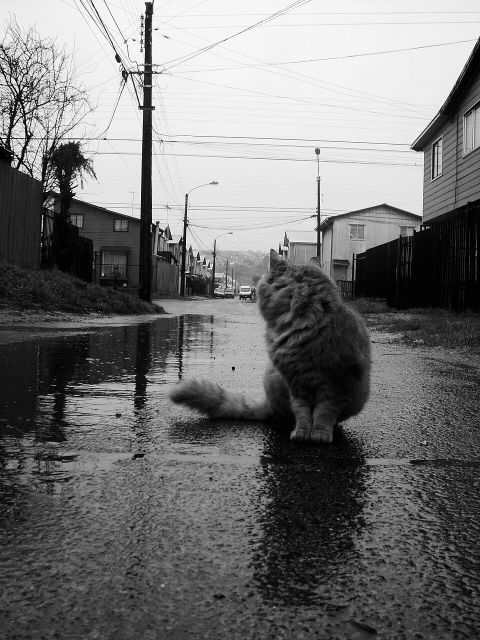
Road surface condition: wet